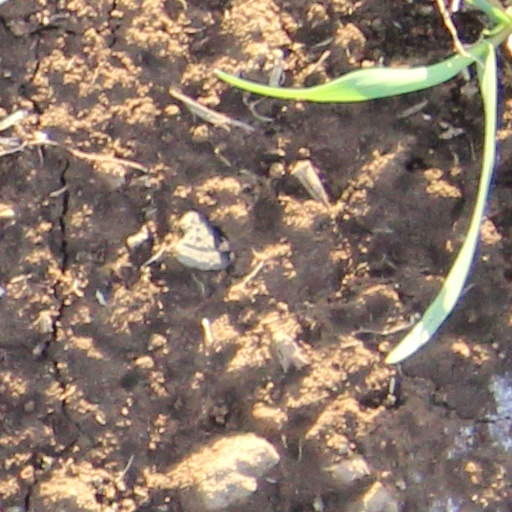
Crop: wheat